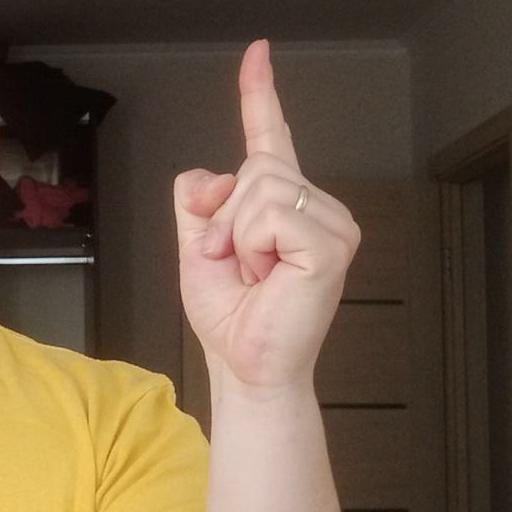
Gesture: one